Stroygazmontazh

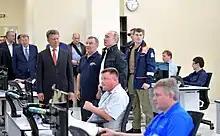
President Vladimir Putin and Arkady Rotenberg at the opening of the Crimean Bridge in May 2018

In 2016 and 2017 it was reported that Stroygazmontazh, with evident ties to Russian President Vladimir Putin, had won a contract in January 2015 to construct the Crimean Bridge providing a two-track railway link, and a four lane automobile and truck, link between Russia and Crimea by crossing the Kerch Strait, and that it had proceeded to begin construction. The Russian government stipulated that Stroygazmontazh was to complete the railway link by August 1, 2019, and fully complete all works on the bridge by December 1, 2019. Stroygazmontazh had never built a major bridge before. Because of the risks of EU sanctions applied in July 2018, no international insurance company was willing to underwrite the potential $3 billion loss if the project went wrong—thus, a small Crimean insurance company underwrote it. Stroygazmontazh commenced construction in February 2016. The road bridge was opened in October 2018, and the rail bridge opened in June 2020.